Cape Cloos

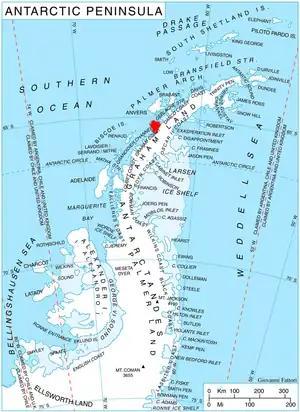
Location of Kyiv Peninsula in Graham Land, Antarctic Peninsula.

Cape Cloos is a high rock cape fronting on Lemaire Channel and marking the north side of the entrance to Girard Bay on Kyiv Peninsula, on the west coast of Graham Land. It was discovered by the Belgian Antarctic Expedition, 1897–1899, under Gerlache, and named after M. Cloos, sometime Honorary Consul in Denmark.